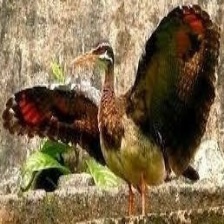
Species: SUNBITTERN
Scientific name:  EURYPYGA HELIAS